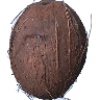
Label: Cocos 1